Porky's (video game)

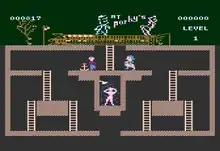
Atari 8-bit shower room

The shower room has a series of ladders for Pee Wee to climb to retrieve the objects while a woman showers. If Pee Wee crosses into the woman's line of sight at any time, the film character Ms. Beulah Balbricker will appear and chase him. Pee Wee must move the object from atop the shower down through a hole in the floor and climb out of the room through the top. If Ms. Balbricker "latches onto" him, or if Pee Wee steps into the hole in the floor, he falls back into the swamp and must try again. However, this time he is only allowed to vault onto the leftmost platform while Porky Mitchell's brother, the local sheriff, is standing on the right platform and will remain there for each subsequent time Pee Wee falls.